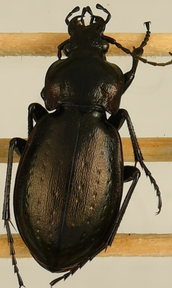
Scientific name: Carabus nemoralis
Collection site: Treehaven Site (TREE), plot TREE_006